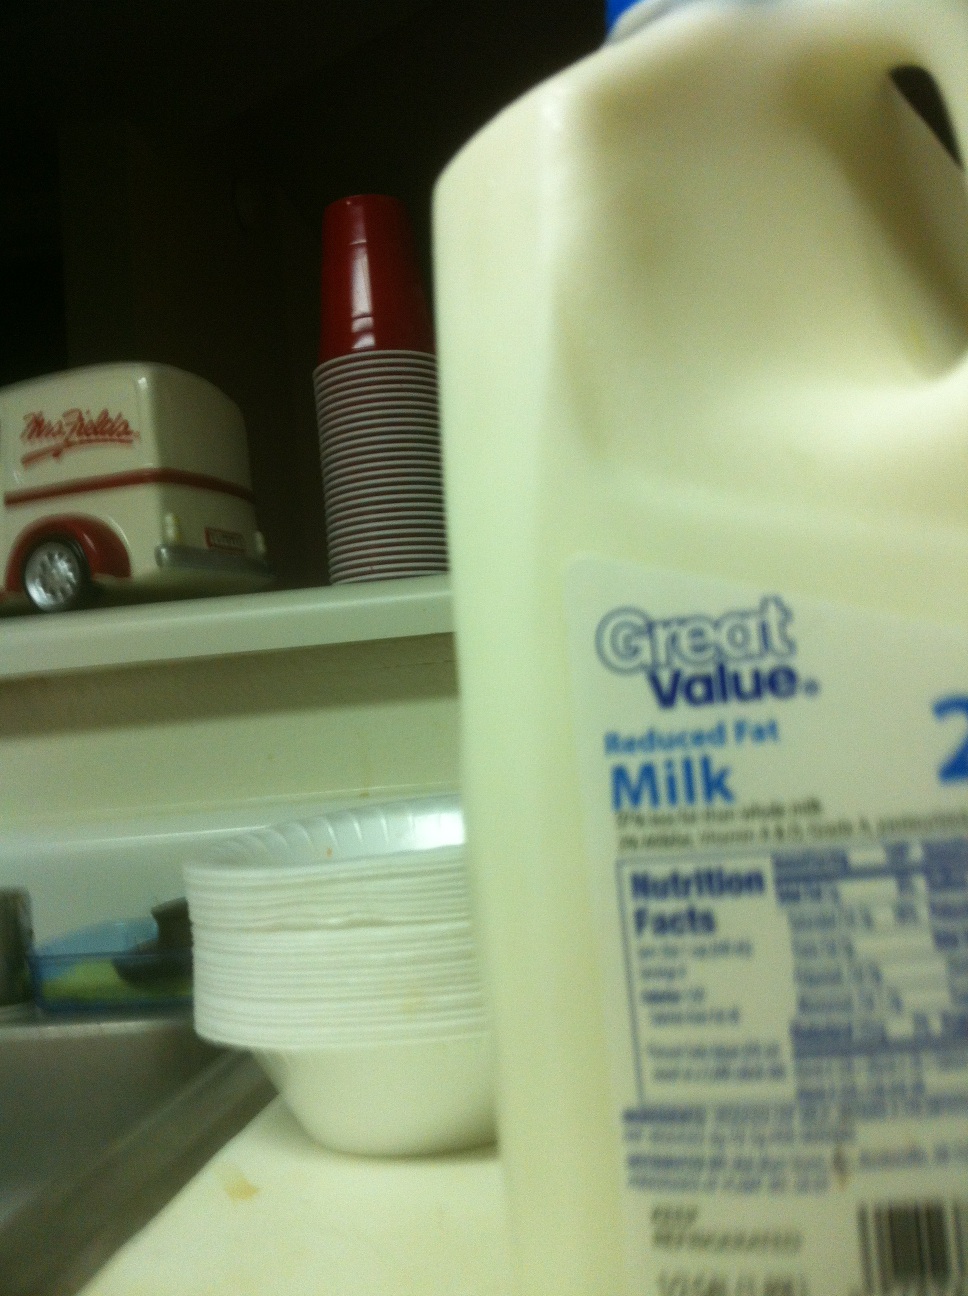Question: What is the expiration date?
Answer: unanswerable